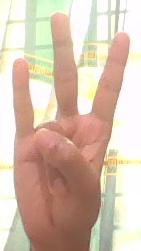
ASL sign: 7